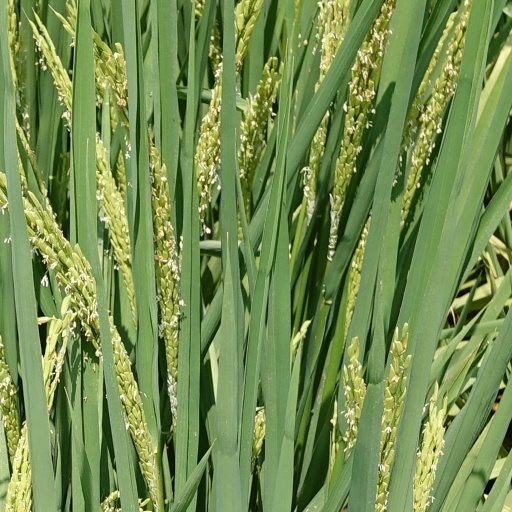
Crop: rice